Ella Ewing

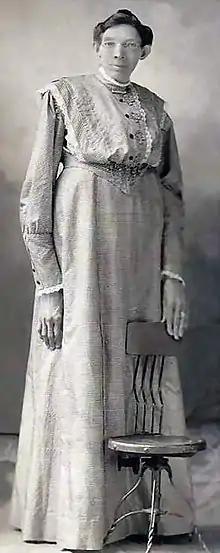
Ella Ewing, "The Missouri Giantess"

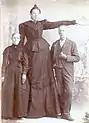
"The Missouri Giantess", Ella Ewing with her parents Benjamin and Anna Ewing.

Ella Katherine "Kate" Ewing (March 9, 1872 – January 10, 1913) was a Missouri woman considered the world's tallest female of her era. She would use her great height to earn a living as a sideshow attraction, popularly known as "The Missouri Giantess."